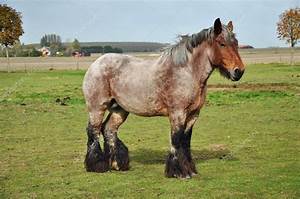
Label: horse